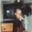
Label: television